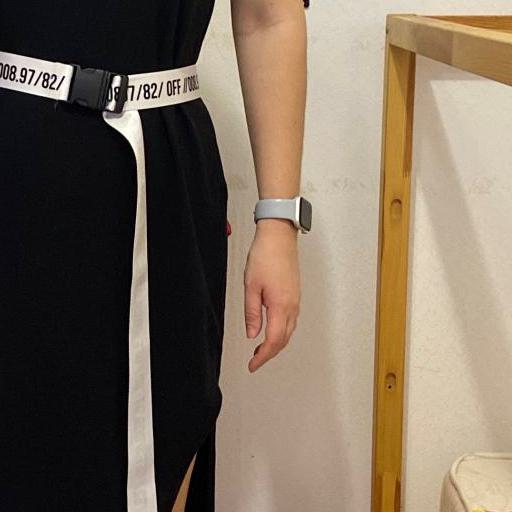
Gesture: no_gesture